Metabolite damage

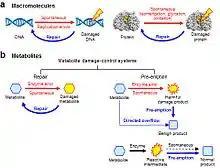
Damage-control systems for metabolites are similar to those for DNA or proteins. Damage reactions are represented by red arrows, whereas damage-control reactions are represented by blue arrows. The solid black arrow at the bottom indicates a normal enzyme reactions, and the dashed black arrow indicates a relatively slow spontaneous reaction. a) Damage by spontaneous reactions or enzymatic mistakes to macromolecules can be repaired by enzymatic control systems. b) The same principle applies to metabolites that are also prone to damage by enzymatic errors or spontaneous chemical reactions. Metabolite repair systems can either repair the damage or pre-empt it; directed overflow is a special case of damage pre-emption.

Damage repair is the conversion of a damaged metabolite back to its original state via one or more enzymatic reactions; the concept is similar to DNA repair and protein repair. For example, the promiscuous activity of malate dehydrogenase causes reduction of alpha-ketoglutarate to L-2-hydroxyglutarate. This compound is a dead-end metabolite and is not a substrate for any other enzyme in central metabolism, and its accumulation in humans causes L-2-Hydroxyglutaric aciduria. The repair enzyme L-2-hydroxyglutarate dehydrogenase oxidizes L-2-hydroxyglutarate back to alpha-ketoglutarate, thus repairing this metabolite. In humans, L-2-hydroxyglutarate dehydrogenase uses FAD as the cofactor, while the "E. coli" enzyme reduces molecular oxygen.